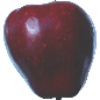
Label: red_delicious_apple